Tomb of Two Brothers

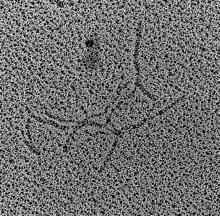
Cross-linked DNA extracted from the 4,000-year-old liver of the ancient Egyptian priest Nekht-Ankh

Ancient DNA analysis of the mummies of Nakht-Ankh and Khnum-Nakht, found that the brothers belonged to the M1a1 mtDNA haplogroup with 88.05–91.27% degree of confidence, thus confirming the African origins of the two individuals. The presence of M1 in Africa is the result of a back-migration from Asia. The analysis of mitochondrial DNA and the Y chromosomes made it possible to establish that the two titular brothers were actually half brothers, having the same mother but different fathers. In 2023 Nakht-Ankh's Y-DNA was published by FTDNA under haplogroup H2.